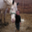
Label: horse